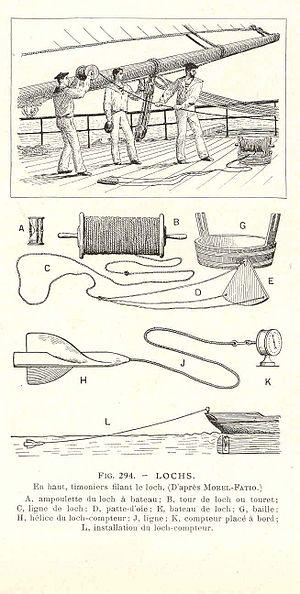
Lochs. En haut, timoniers filant le loch (D'apres Morel-Fatio)a, ampoulette du loch a bateau